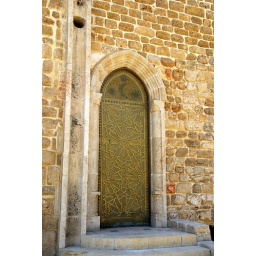
A door to a home in Jaffa, Israel